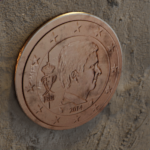
Coin value: 2cents
Country: be
Edition: 2014